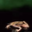
Label: frog